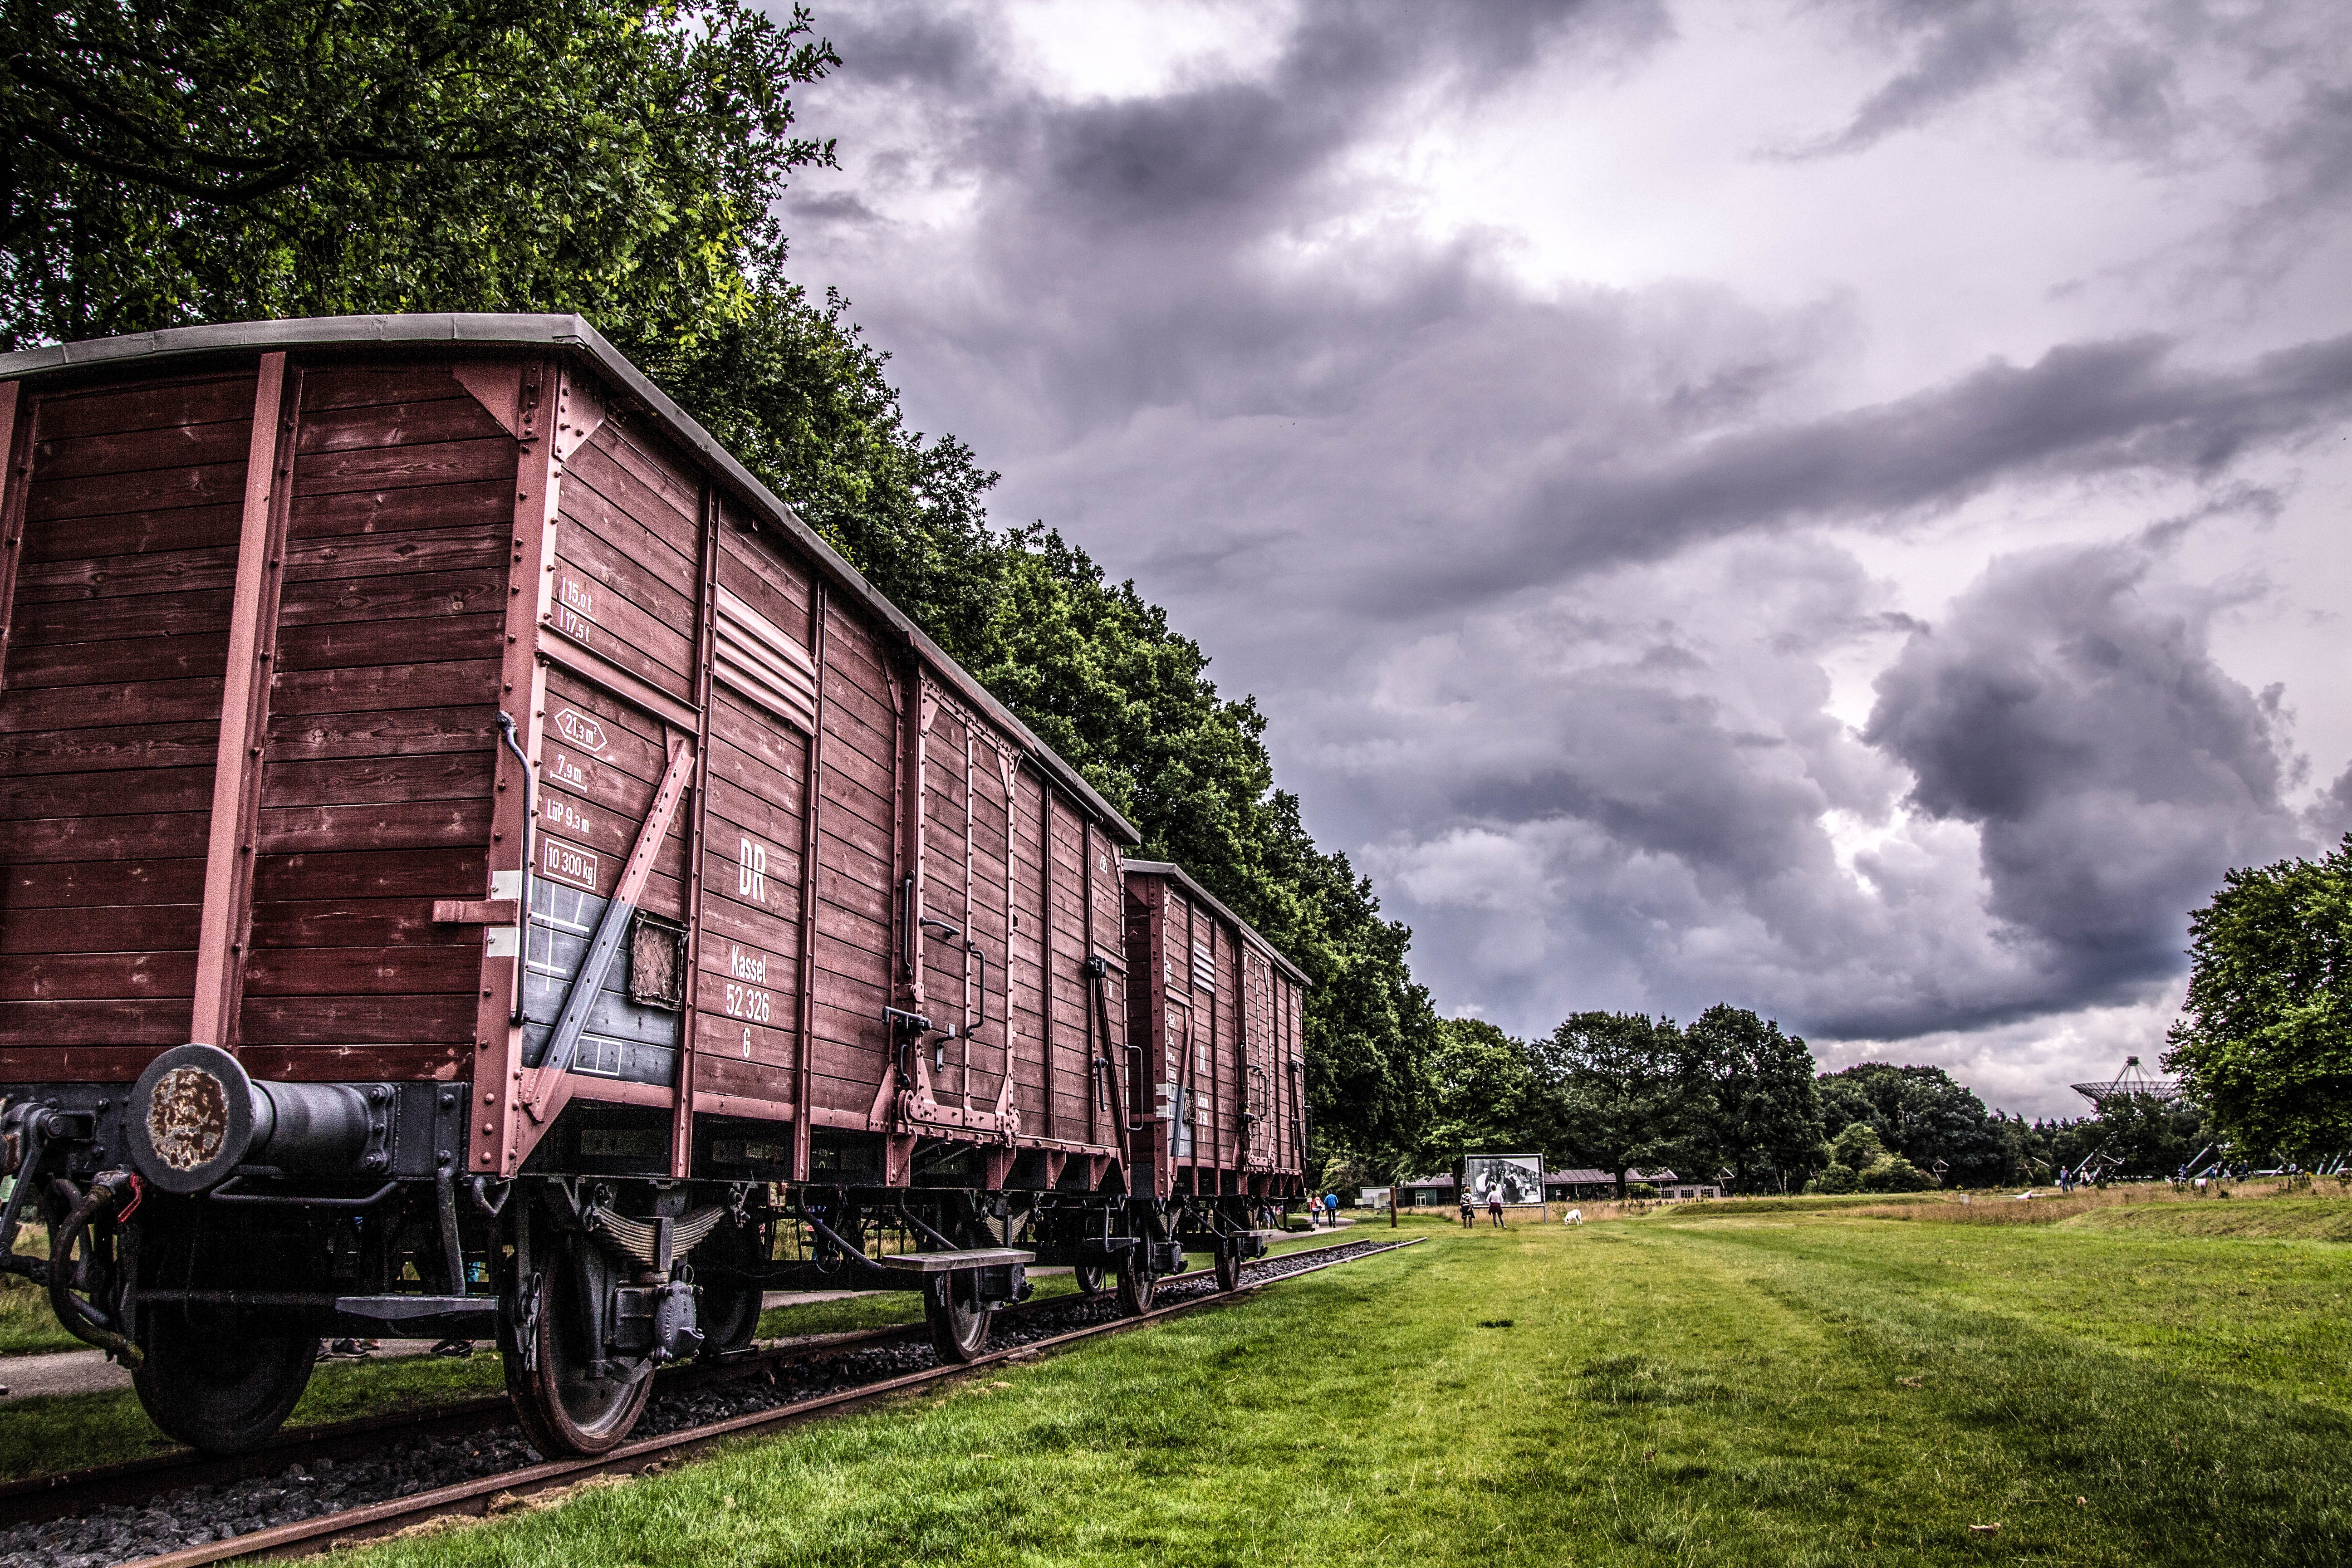
landscape, cloud, track, field, rail, train, transportation, transport, vehicle, rail transport, rural area, residential area, rolling stock, railroad car